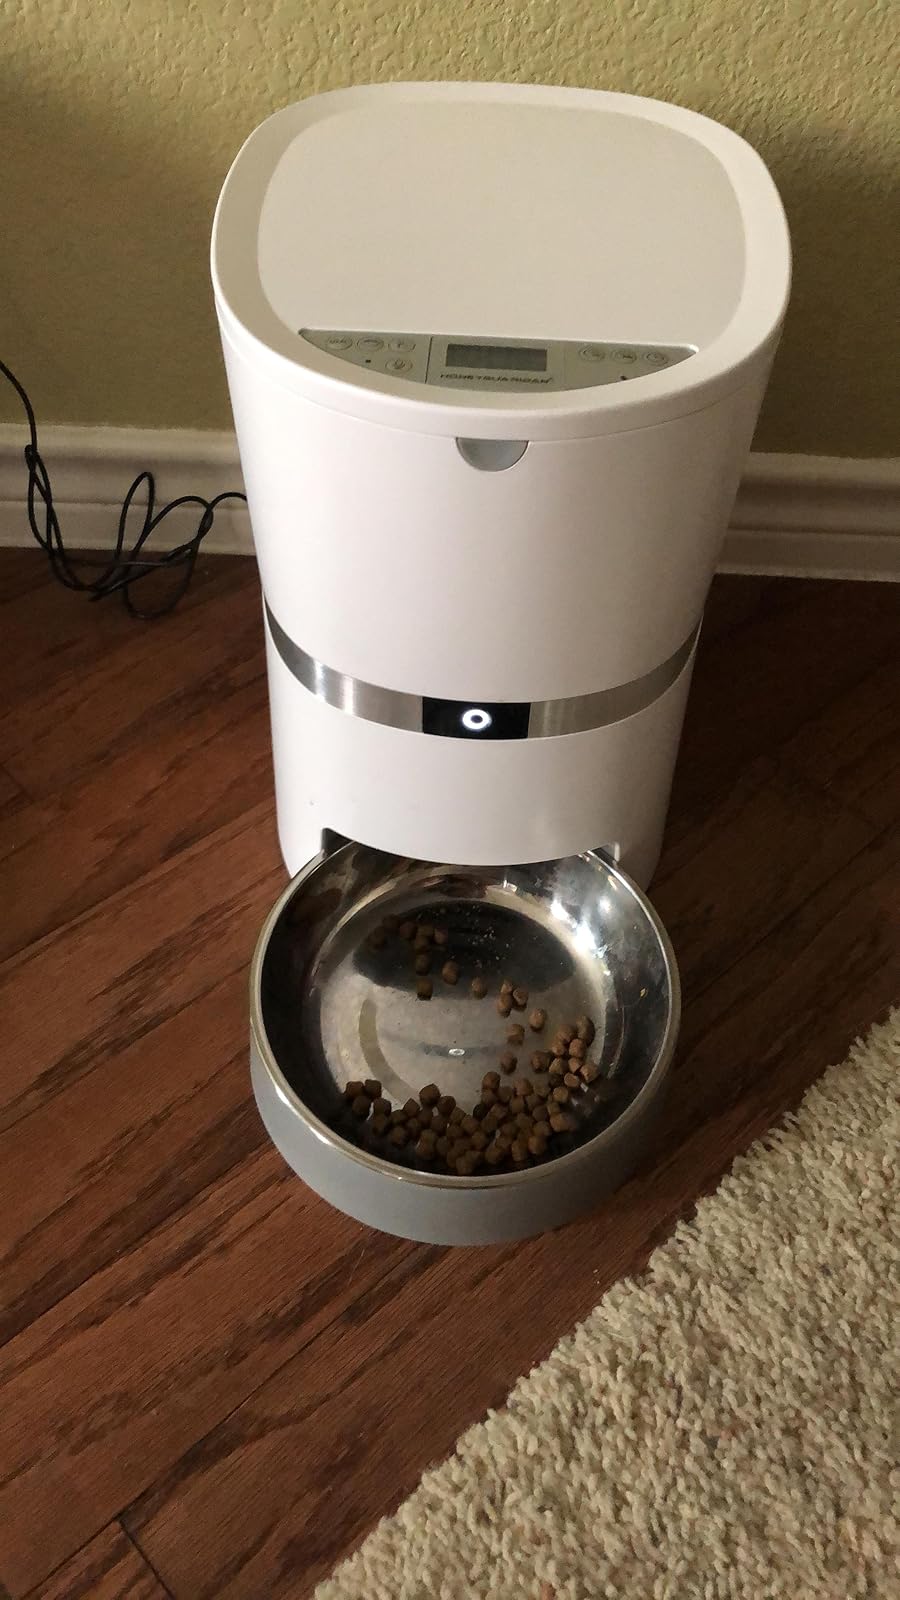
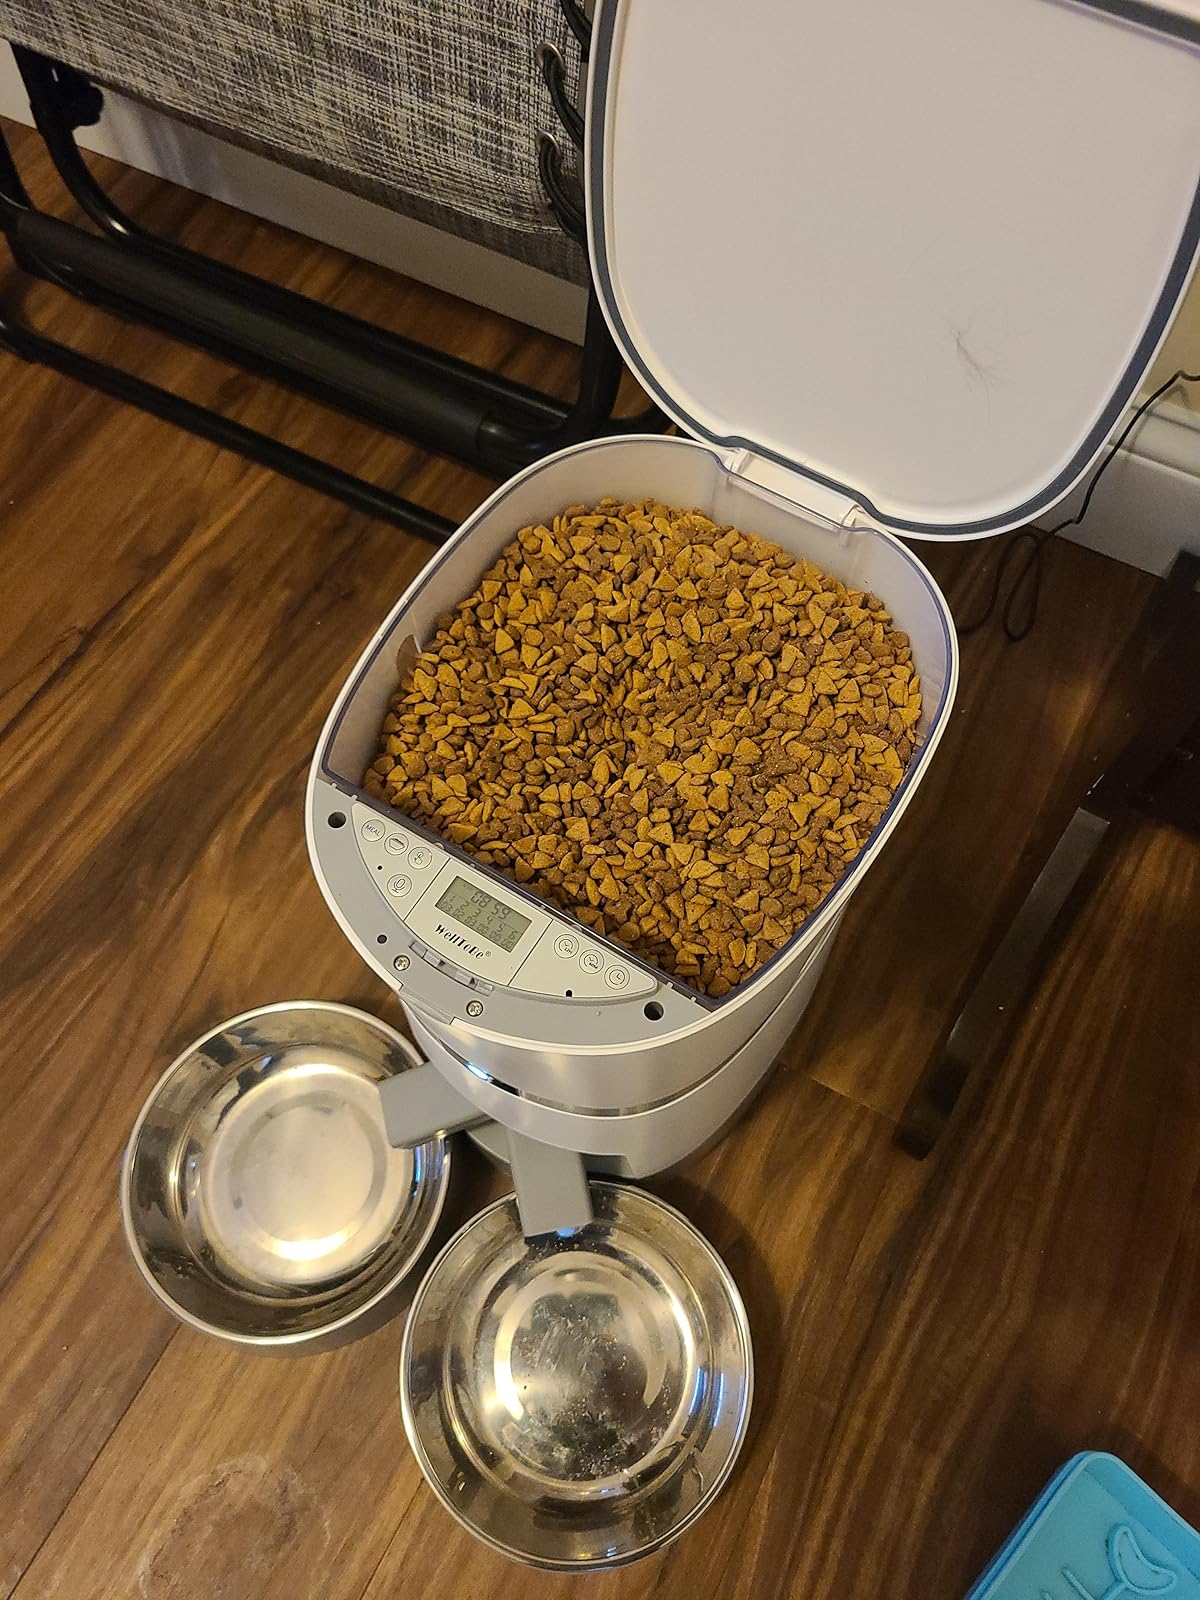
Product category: items_feeder
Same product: no